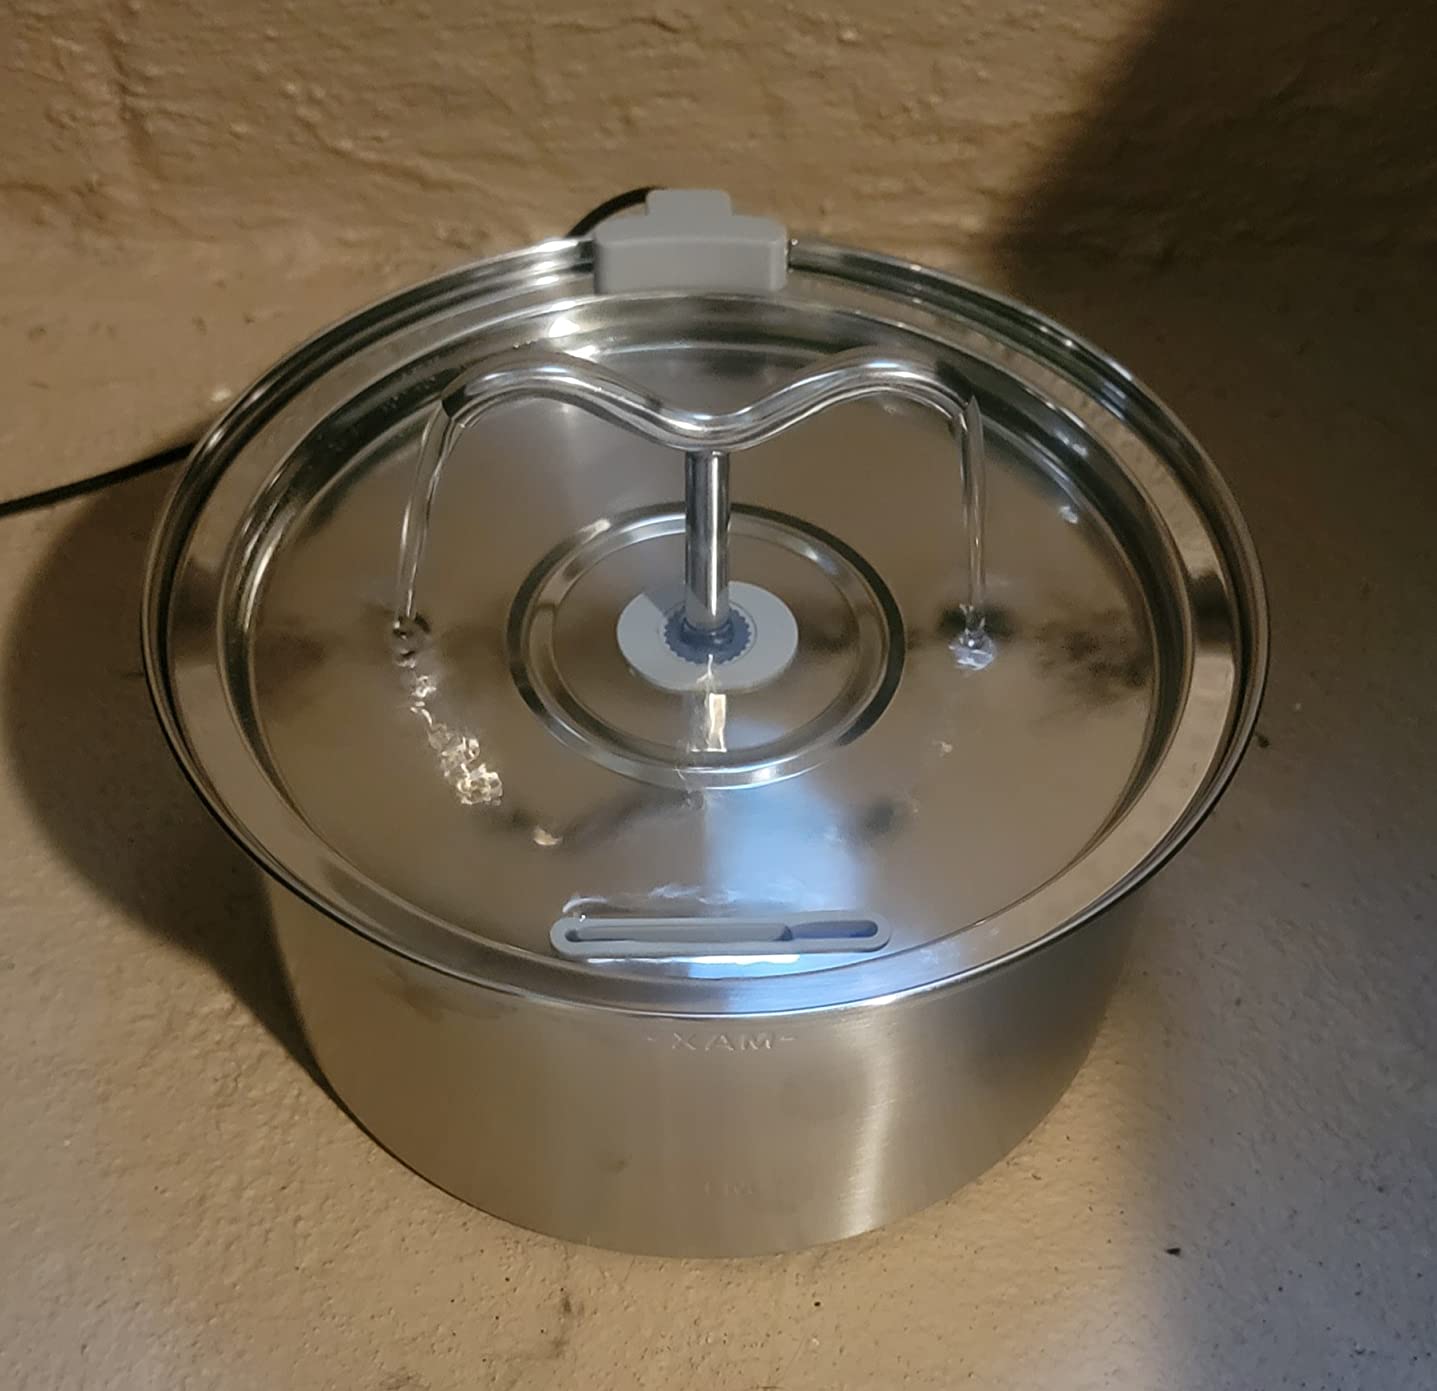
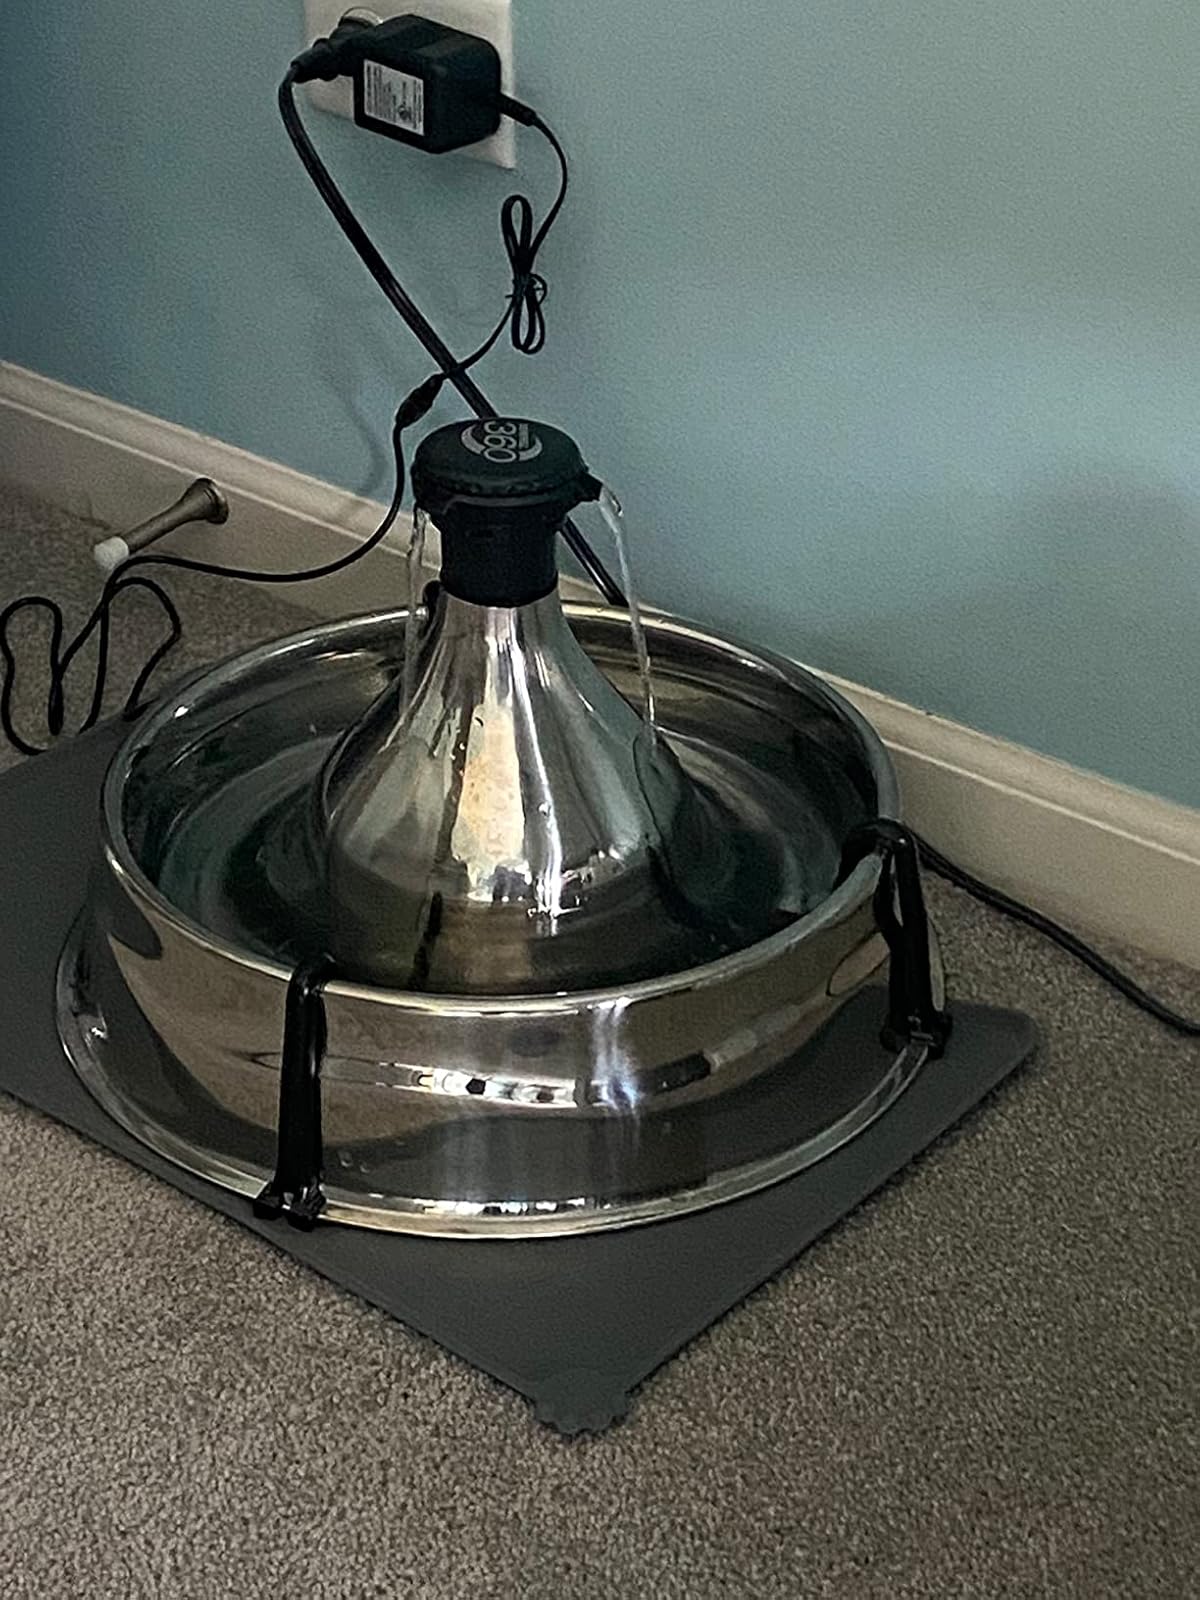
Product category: items_bowl
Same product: no